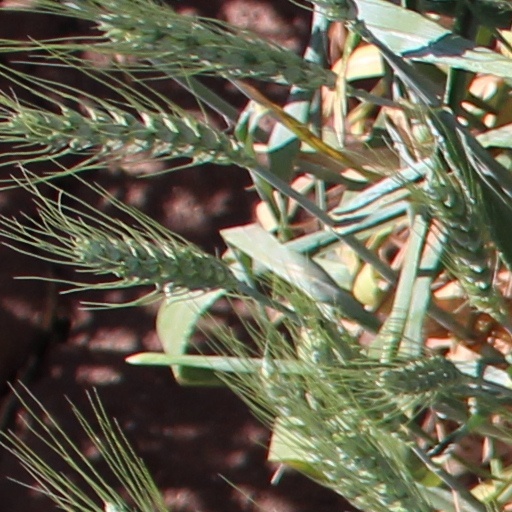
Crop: wheat